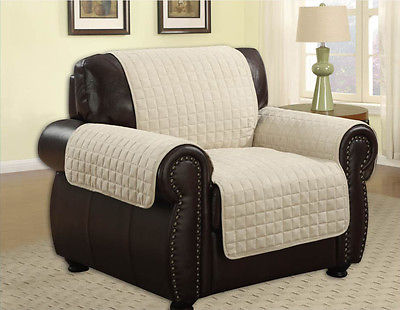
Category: sofa